Jules Anglès

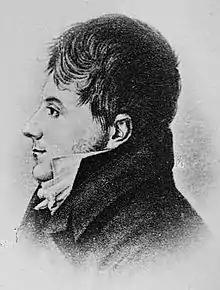

Jules Jean Baptiste, comte Anglès (28 July 1778 – 16 January 1828) was a French politician who was Minister of Police for a short period in 1814.